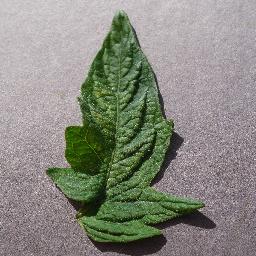
Label: Tomato___Spider_mites Two-spotted_spider_mite